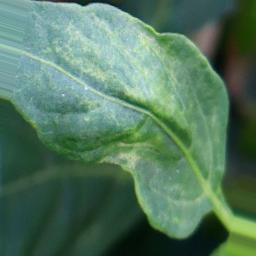
Label: healthy